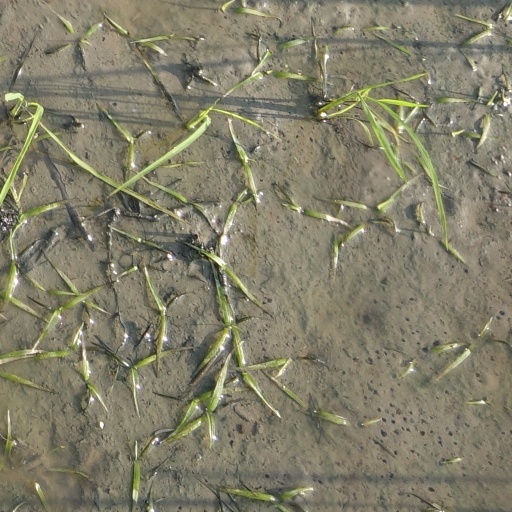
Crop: rice